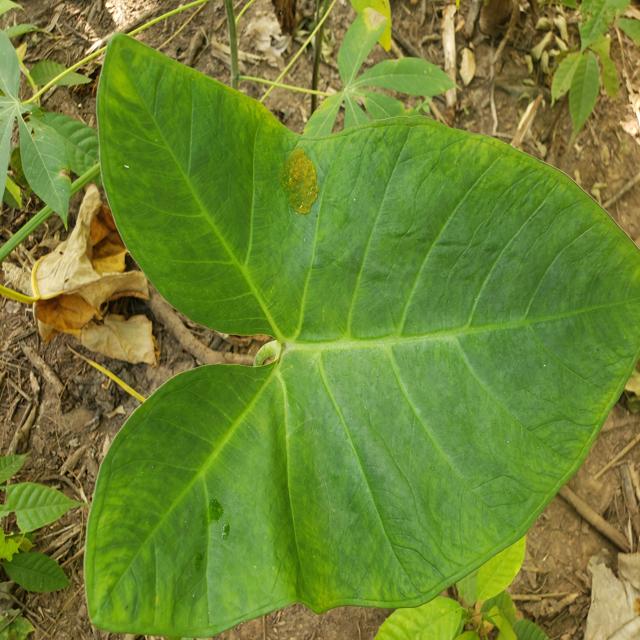
Label: Healthy